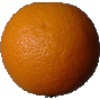
Label: Orange 1